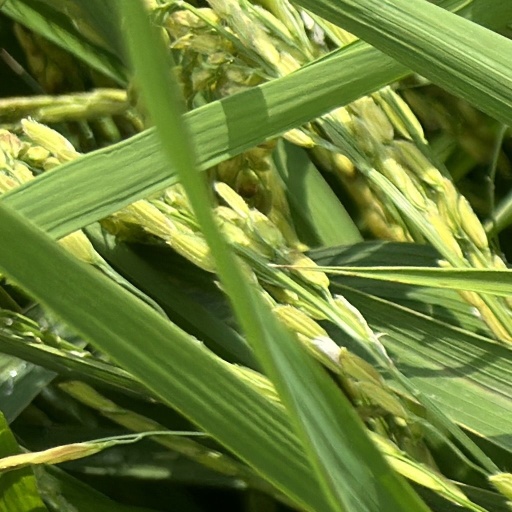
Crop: rice